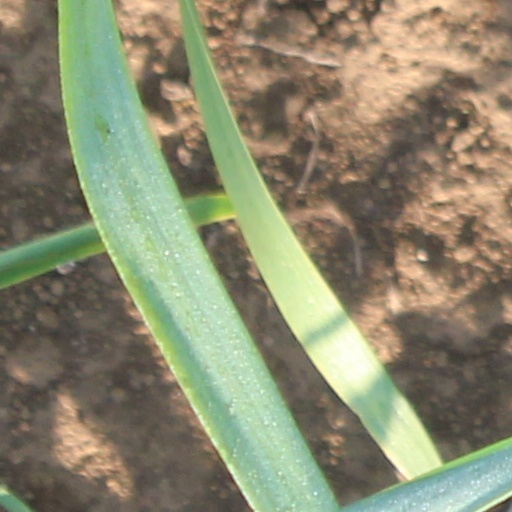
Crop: wheat